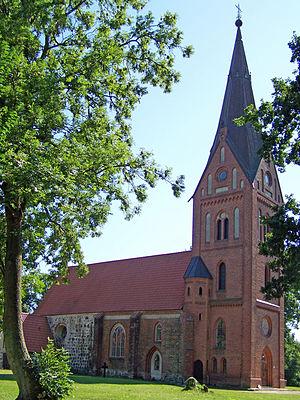
Hanshagen est une municipalité allemande du land de Mecklembourg-Poméranie-Occidentale et l'arrondissement de Poméranie-Occidentale-Greifswald. En 2013, elle comptait 916 hab.